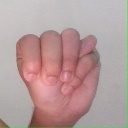
अक्षर: म